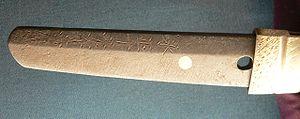
Tachi forgé par Bishu Osafune Sukesada, daté de la 12e année de l'ère Eishô, un jour de février (1515, époque Muromachi). Saya en laque aogai-nashiji, monture soulignée d'or. Monture de 1907, dernier polissage en 1987. Galerie Dutta Genève